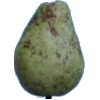
Label: pear_stone